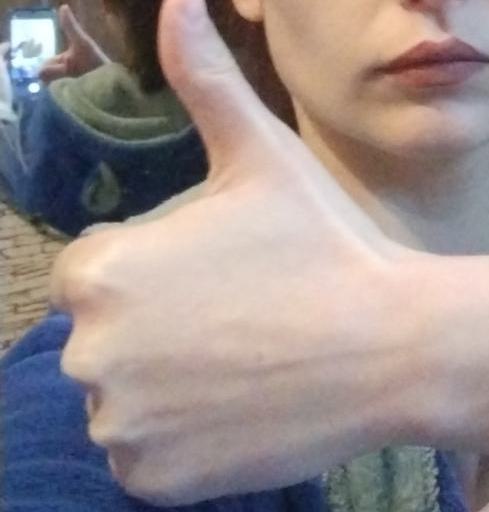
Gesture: like